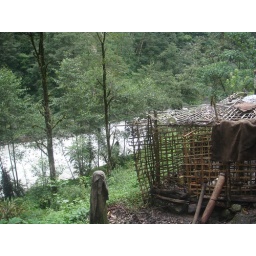
A chicken farm with the Teesta river in the background